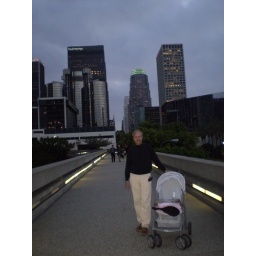
Next to our apt building in LA. A bridge to Westin Bonaventure Hotel.